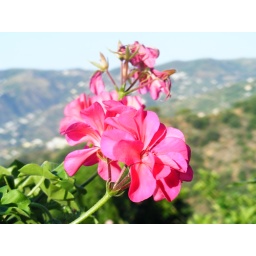
flower with mountains in the background